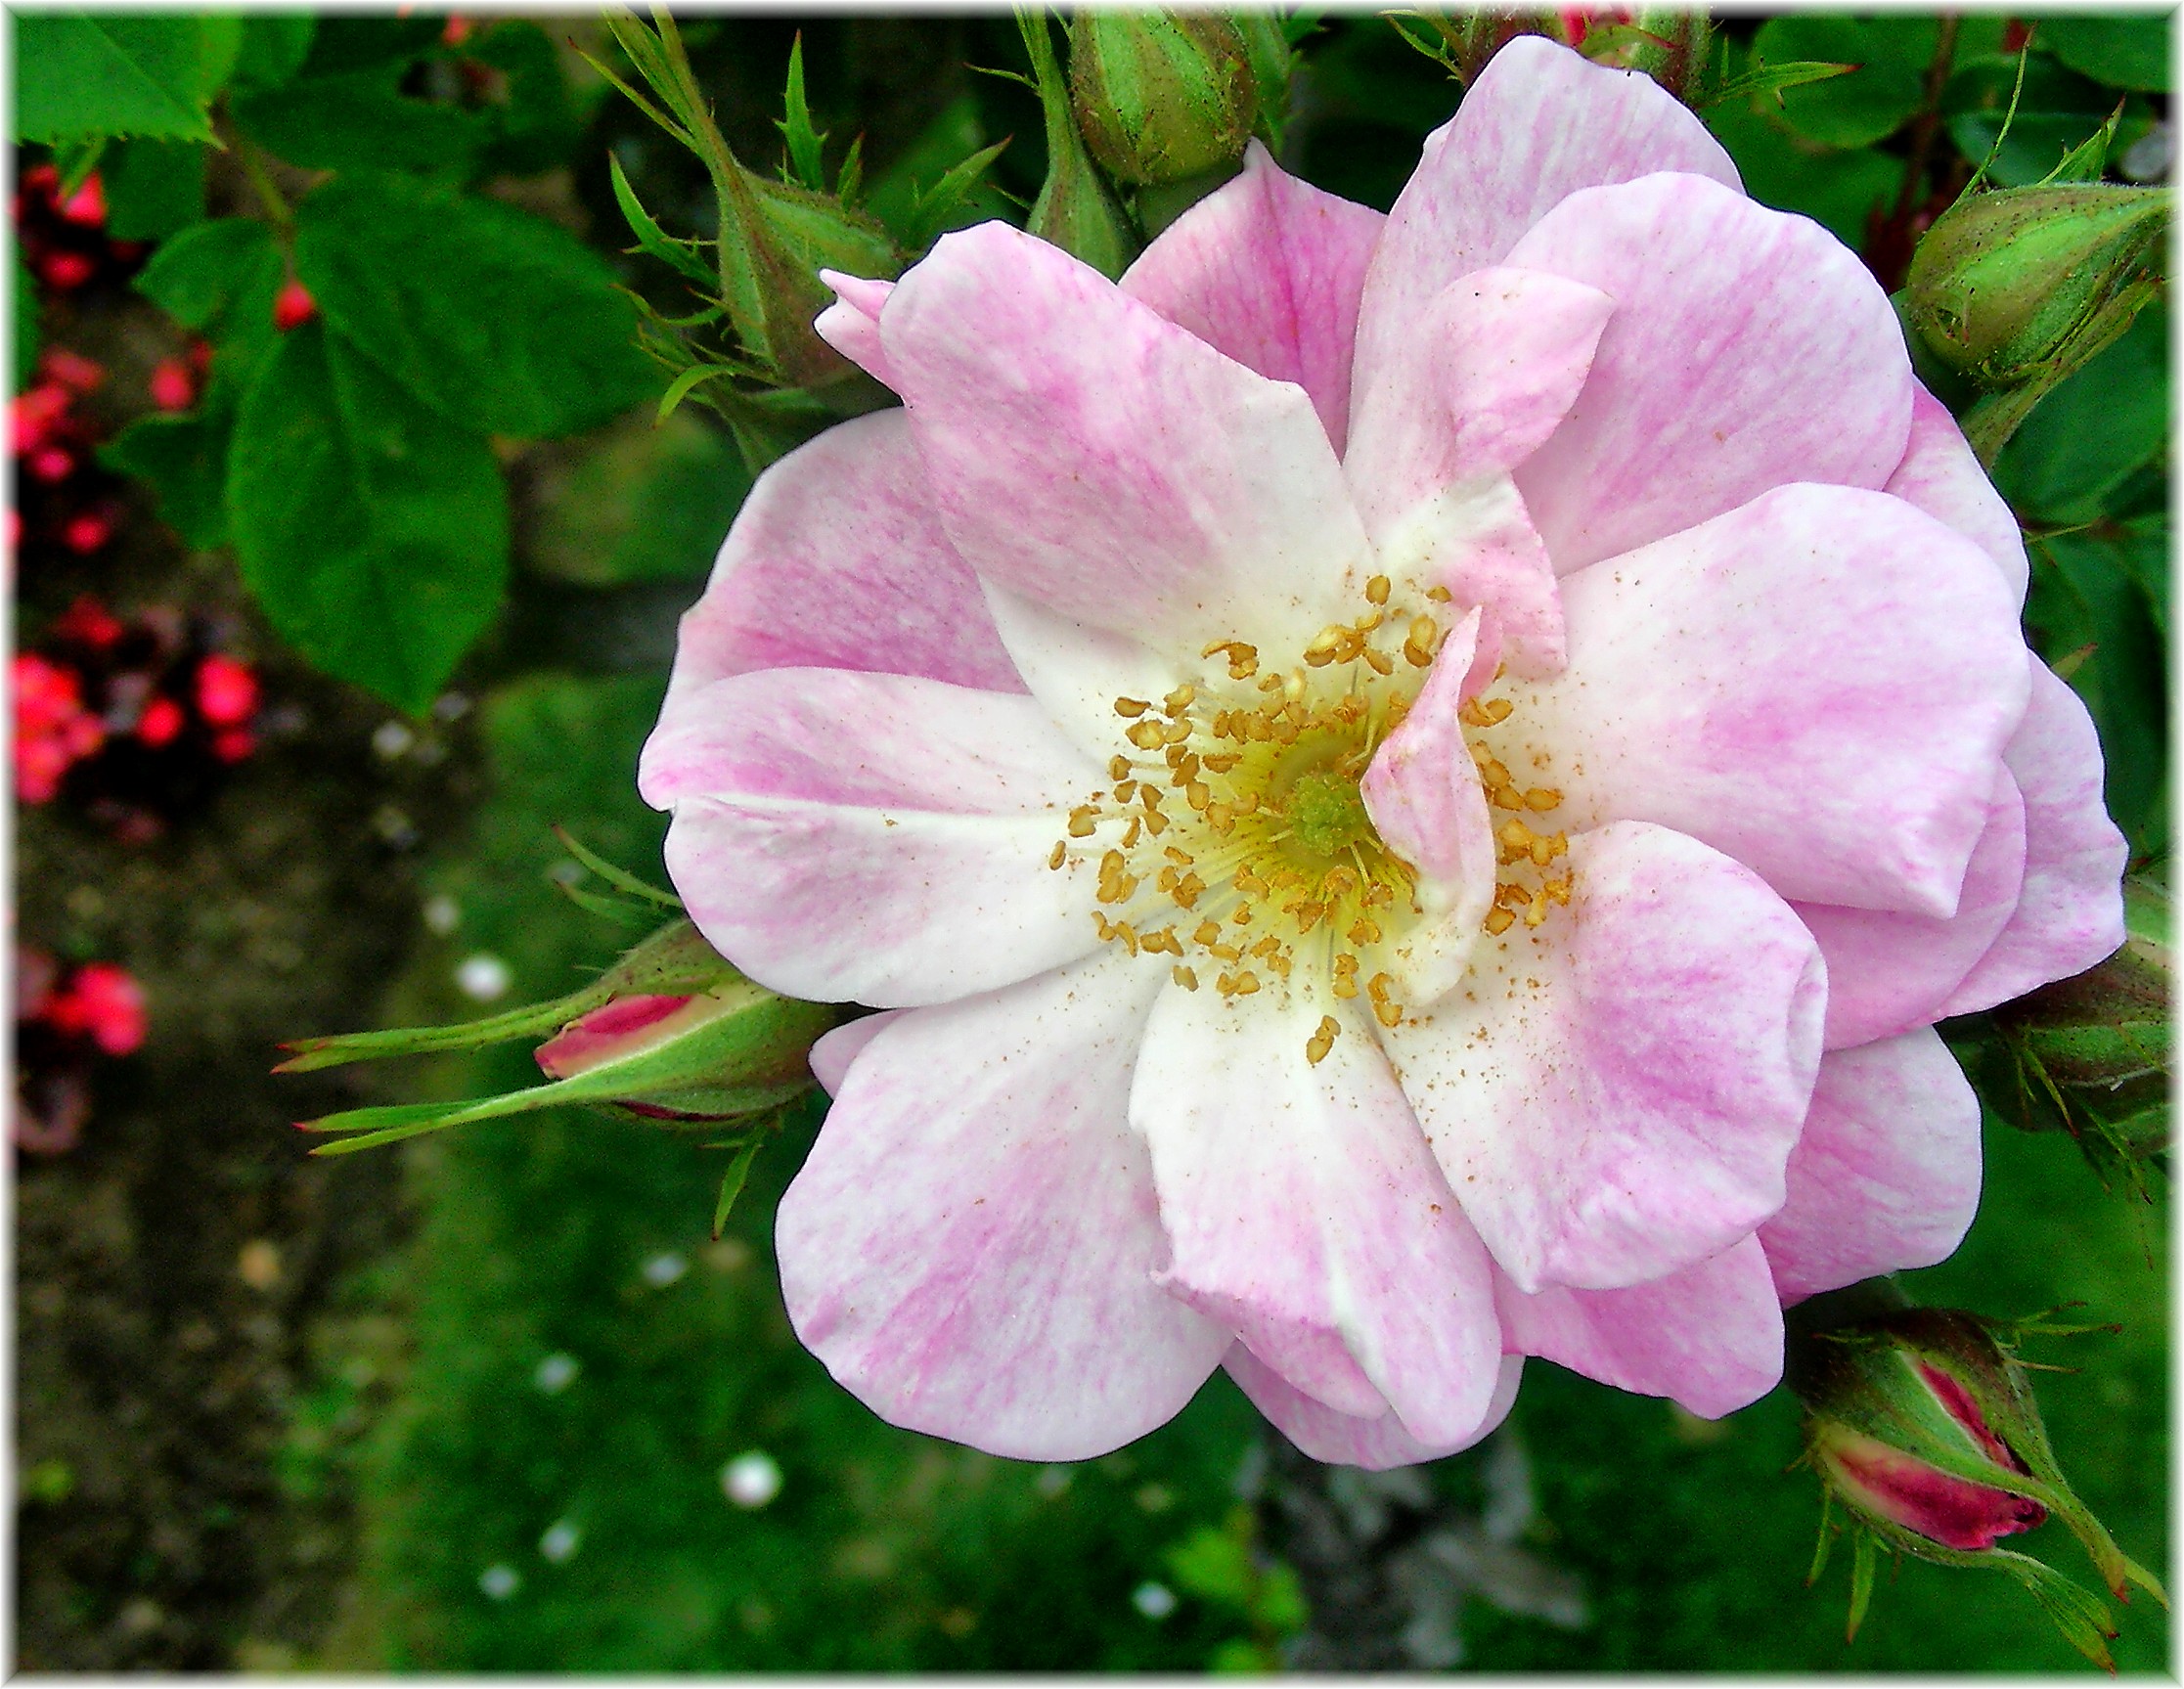
nature, blossom, plant, flower, petal, rose, flora, flowers, shrub, naturaleza, flores, natureza, natur, floribunda, rosa canina, flowering plant, garden roses, rose family, land plant, rosa centifolia, rosa rubiginosa, rosa gallica